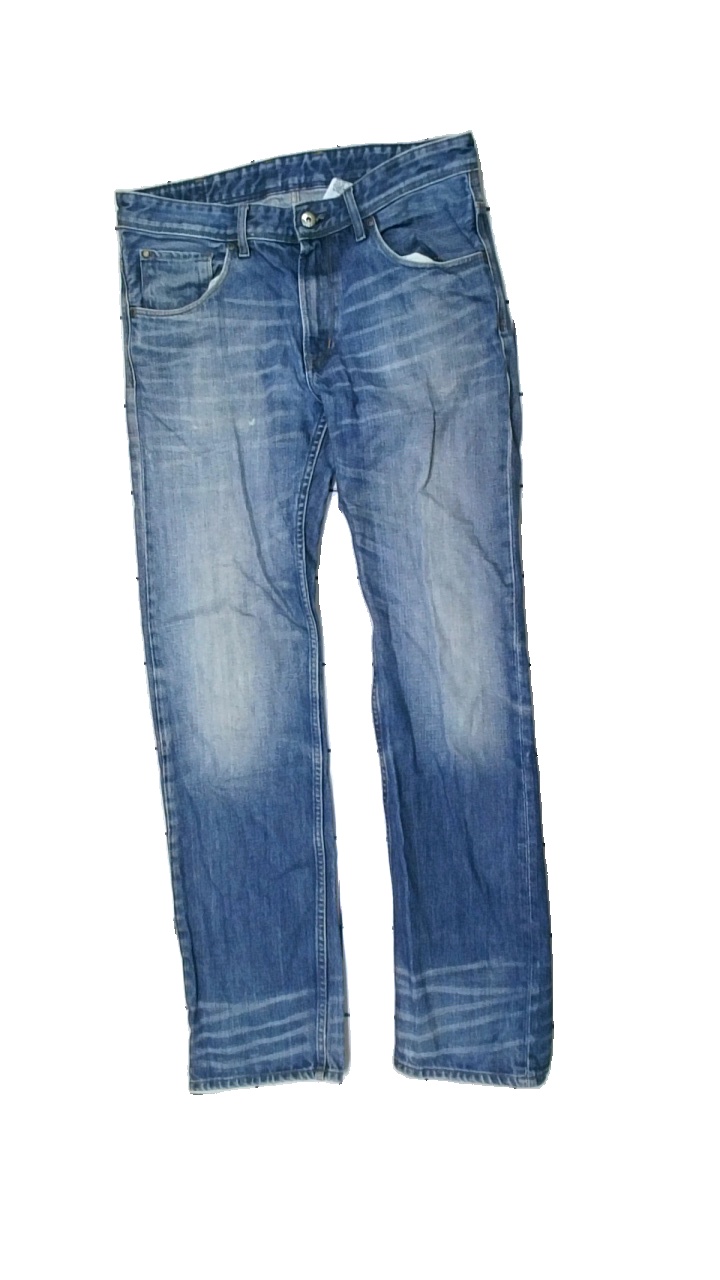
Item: Jeans (Children)
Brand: H&m
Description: blå jeans med vita streck över hela
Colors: Blue
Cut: Regular
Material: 100% cotton
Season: All
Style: Denim
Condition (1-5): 2
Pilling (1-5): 5
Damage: vita streck
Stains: Major
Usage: Remake
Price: <50